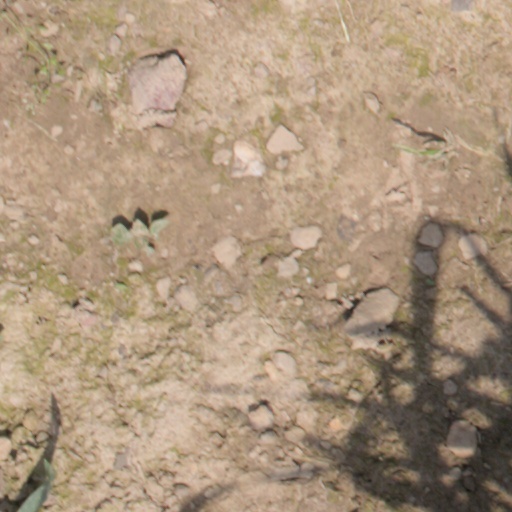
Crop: wheat